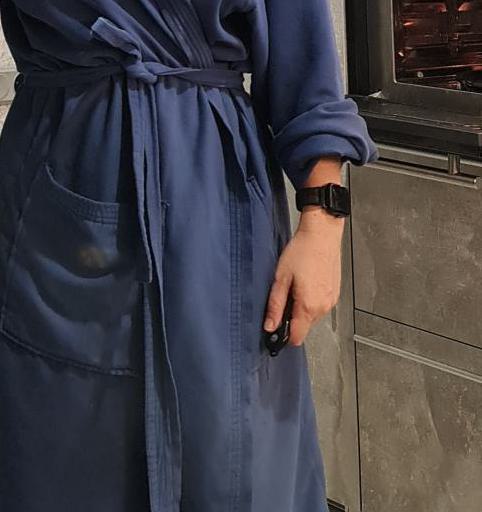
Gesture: no_gesture